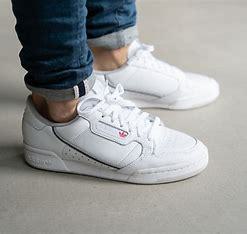
Brand: Adidas
Model: Continental 80